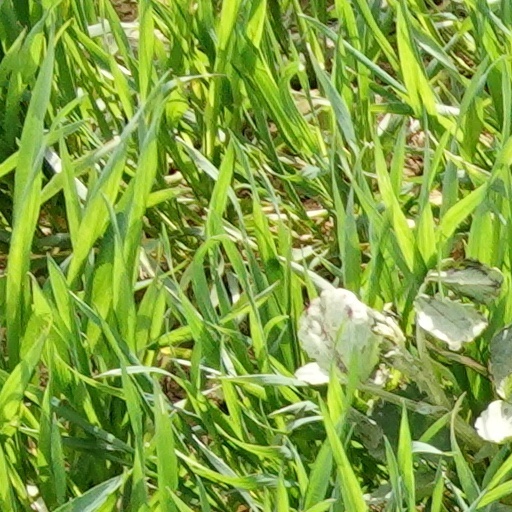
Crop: wheat